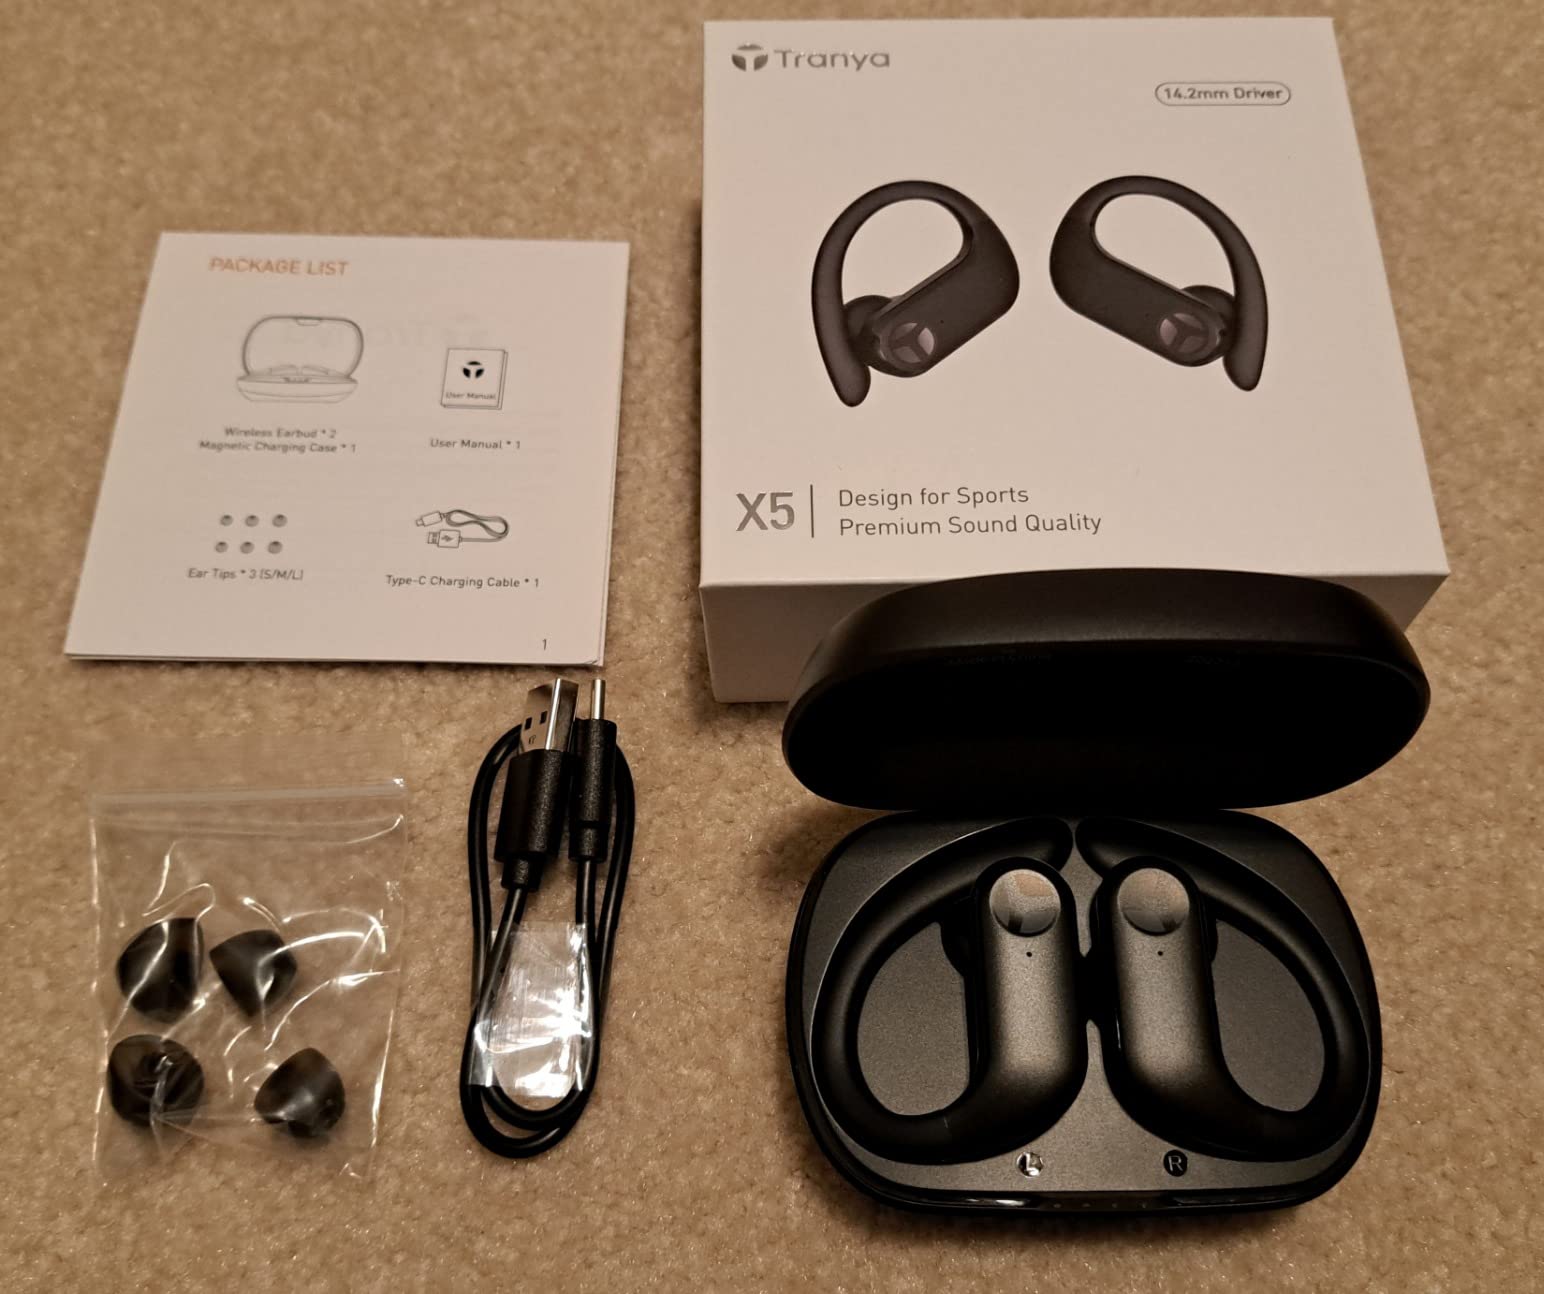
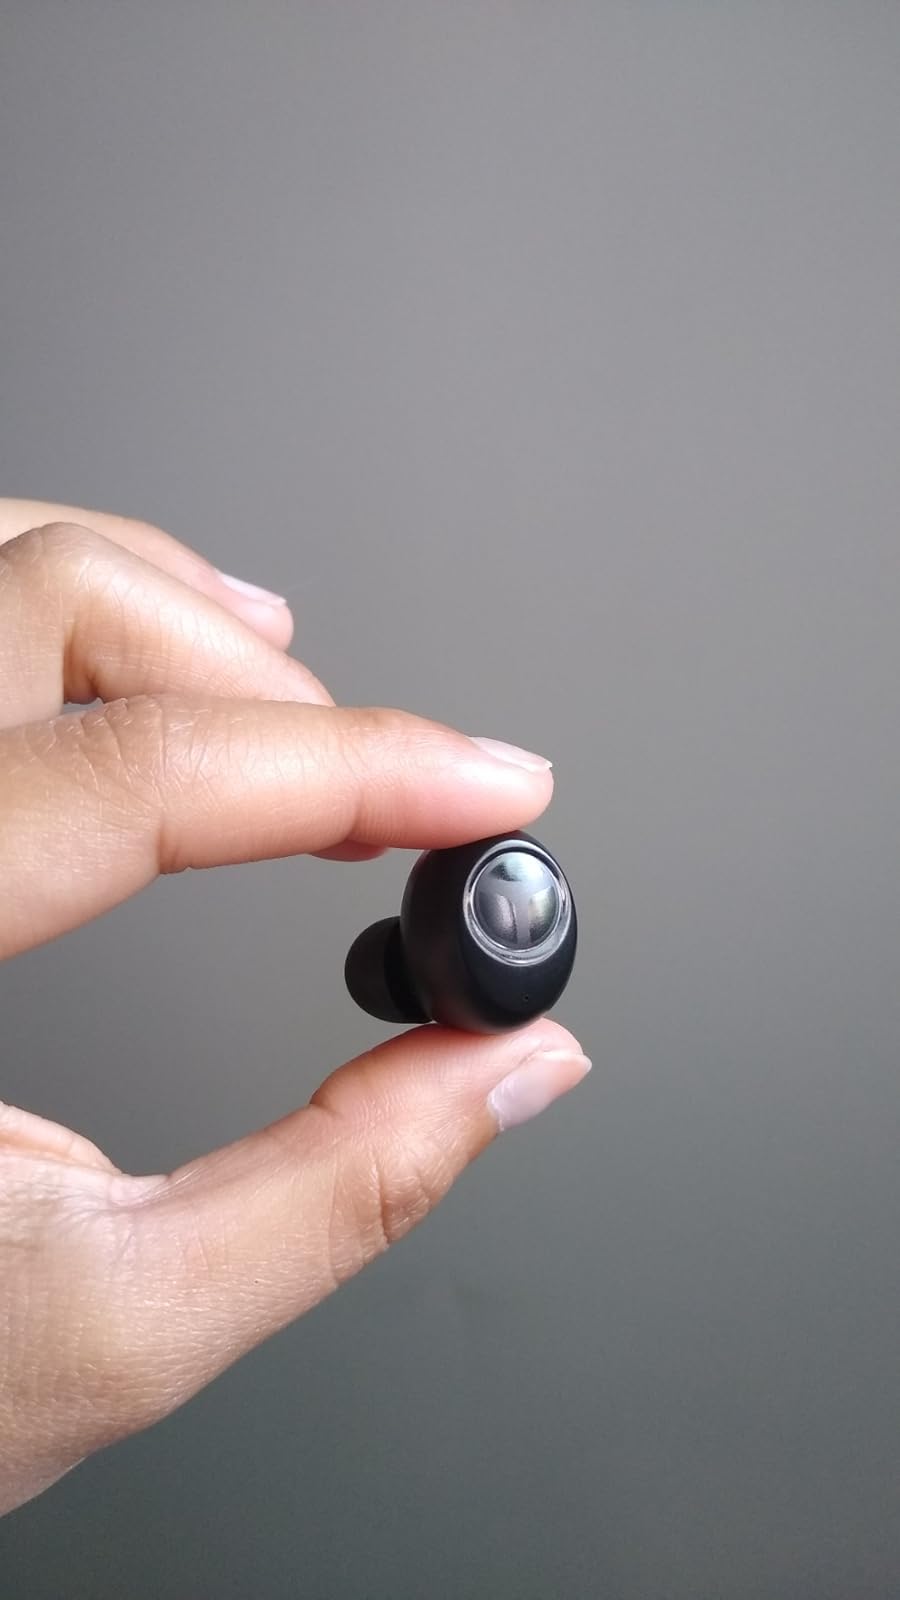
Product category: earbuds
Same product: no